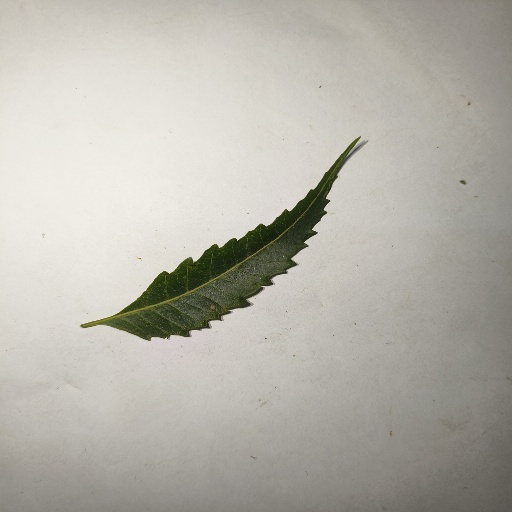
Species: Neem
Leaf condition: Healthy Leaf